Aircraft ground handling

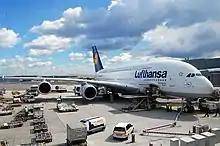
Aircraft ground handling of a Lufthansa Airbus A380 at Frankfurt Airport in Germany.

In aviation, aircraft ground handling or ground operations defines the servicing of an aircraft while it is on the ground and (usually) parked at a terminal gate of an airport.